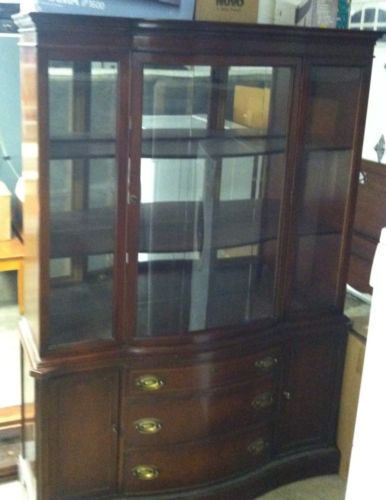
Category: cabinet